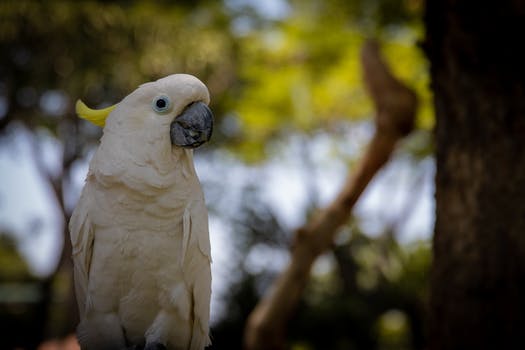
Label: No Watermark